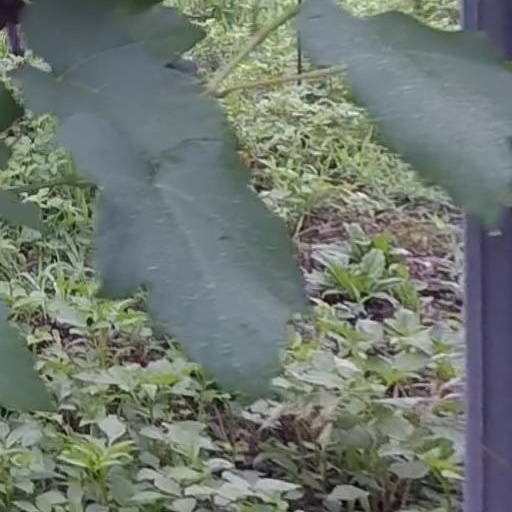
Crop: grape